Mirchi Bada
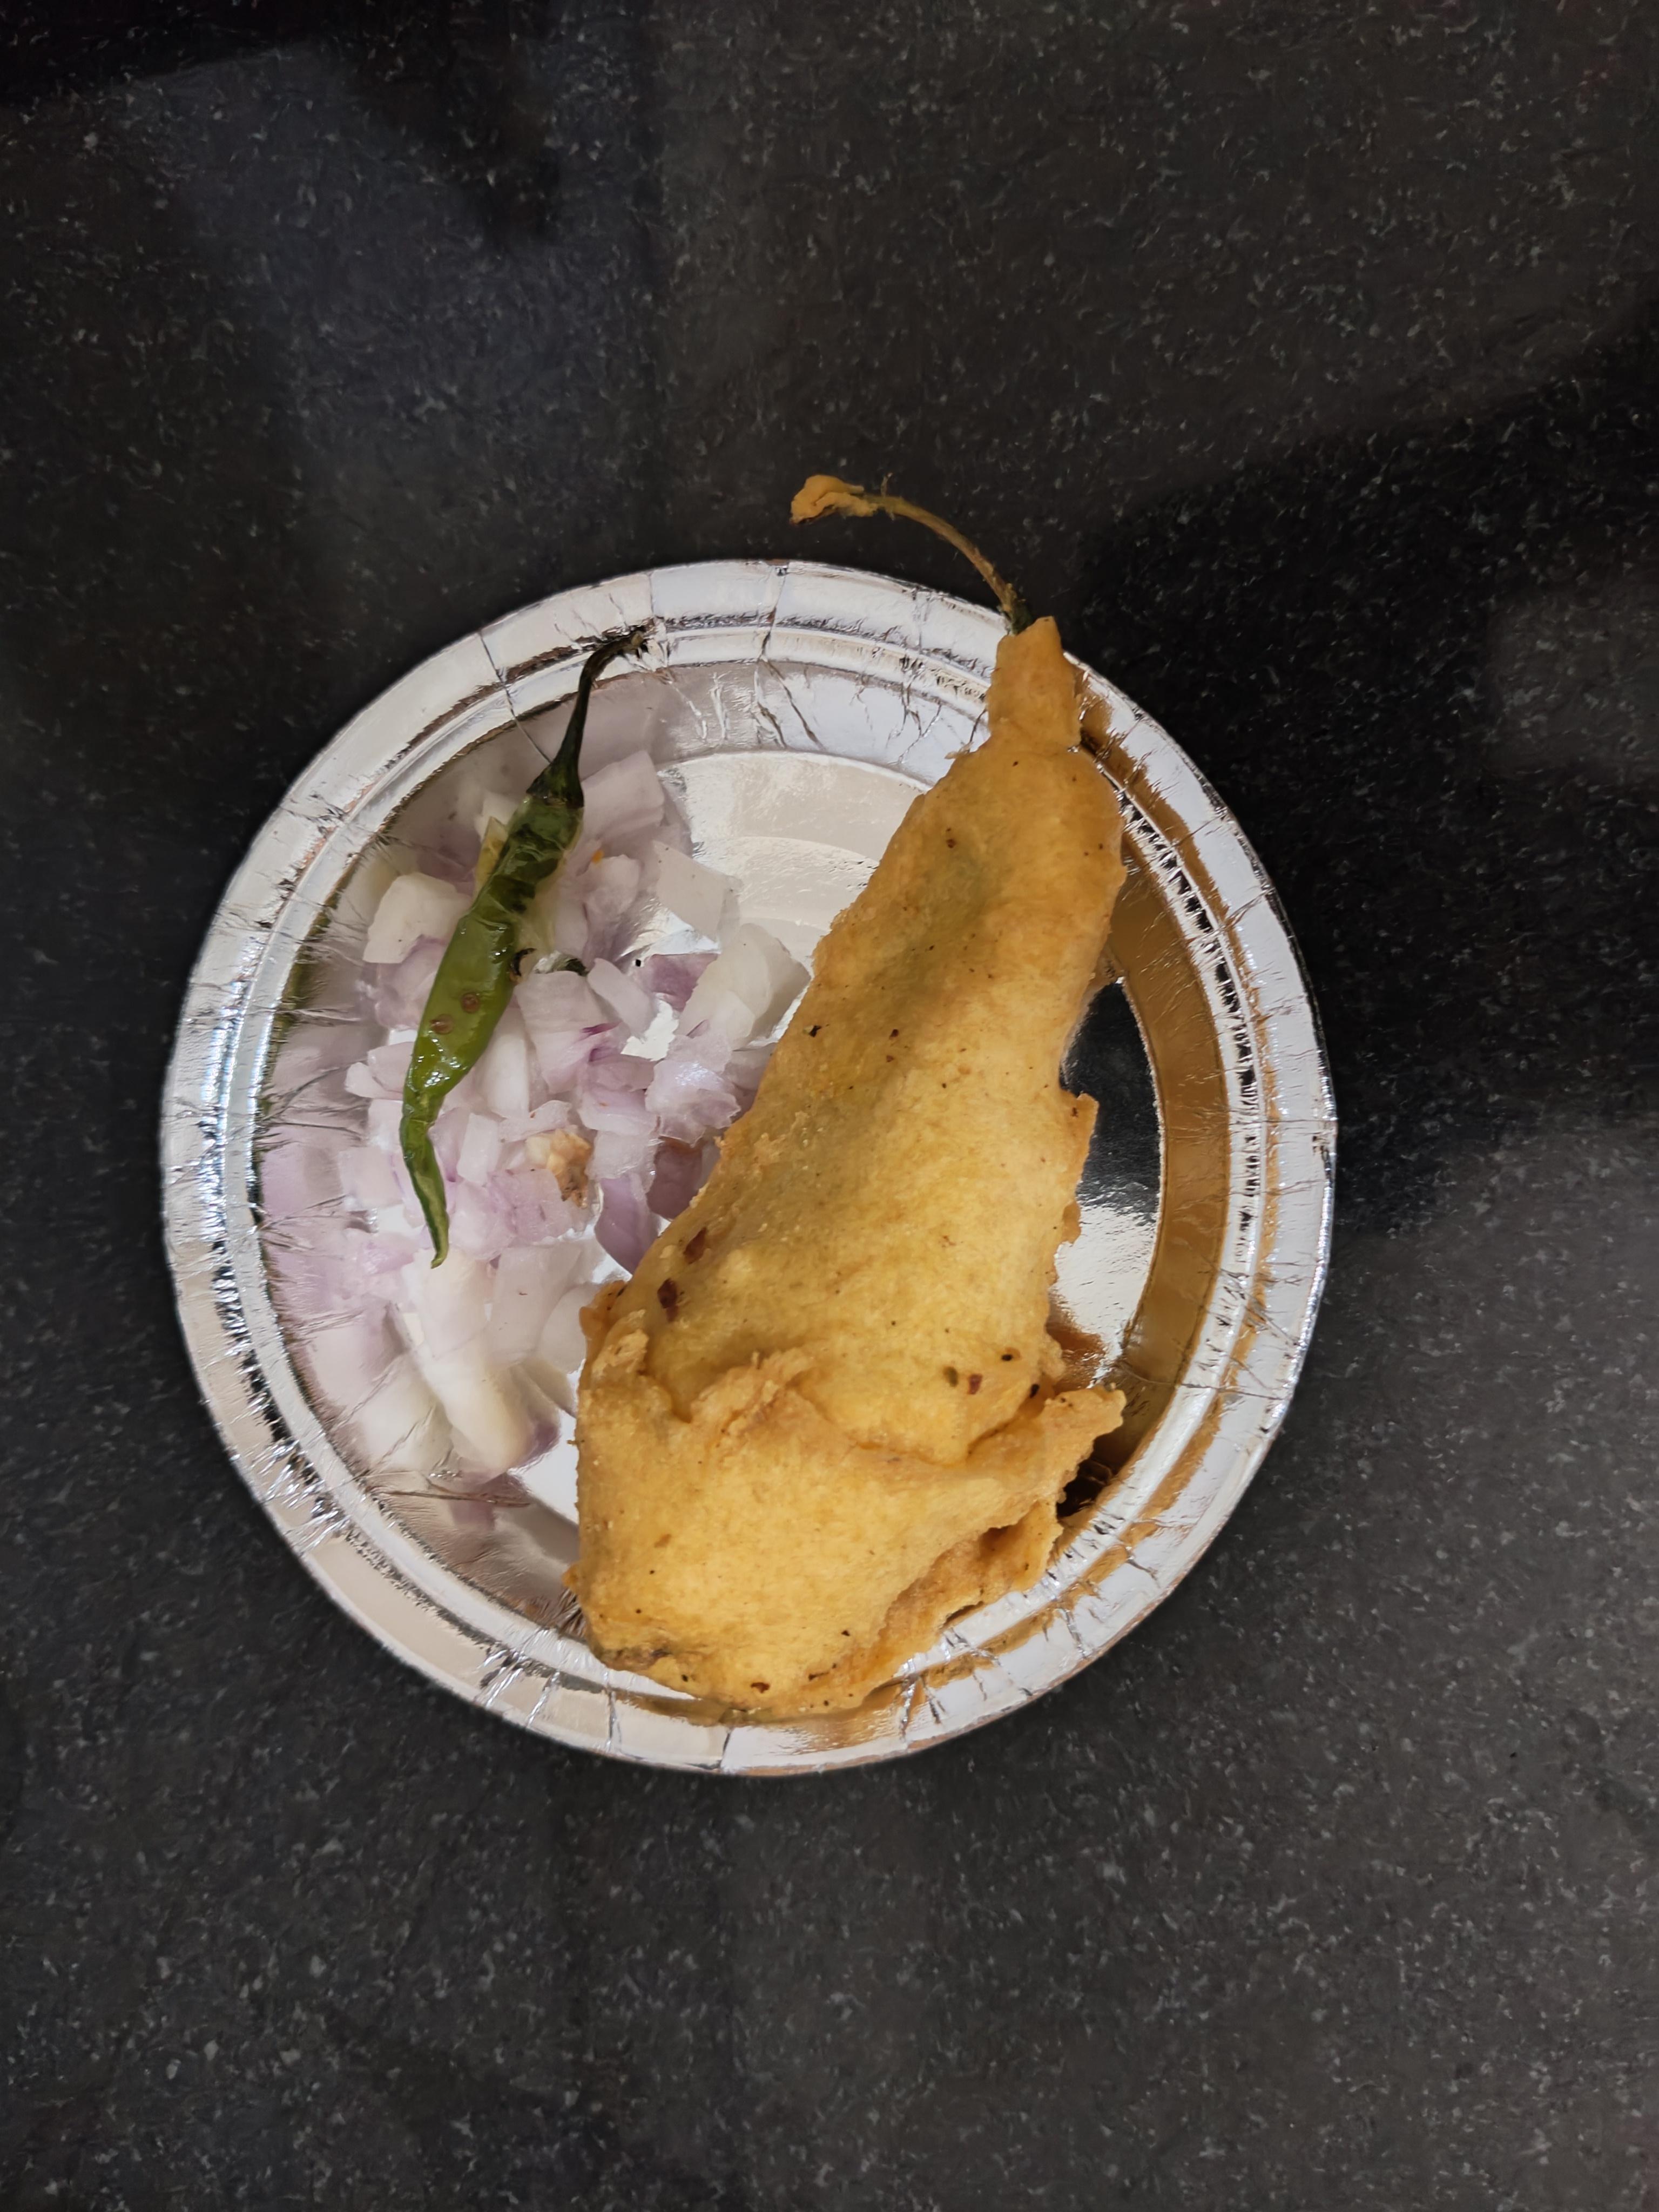
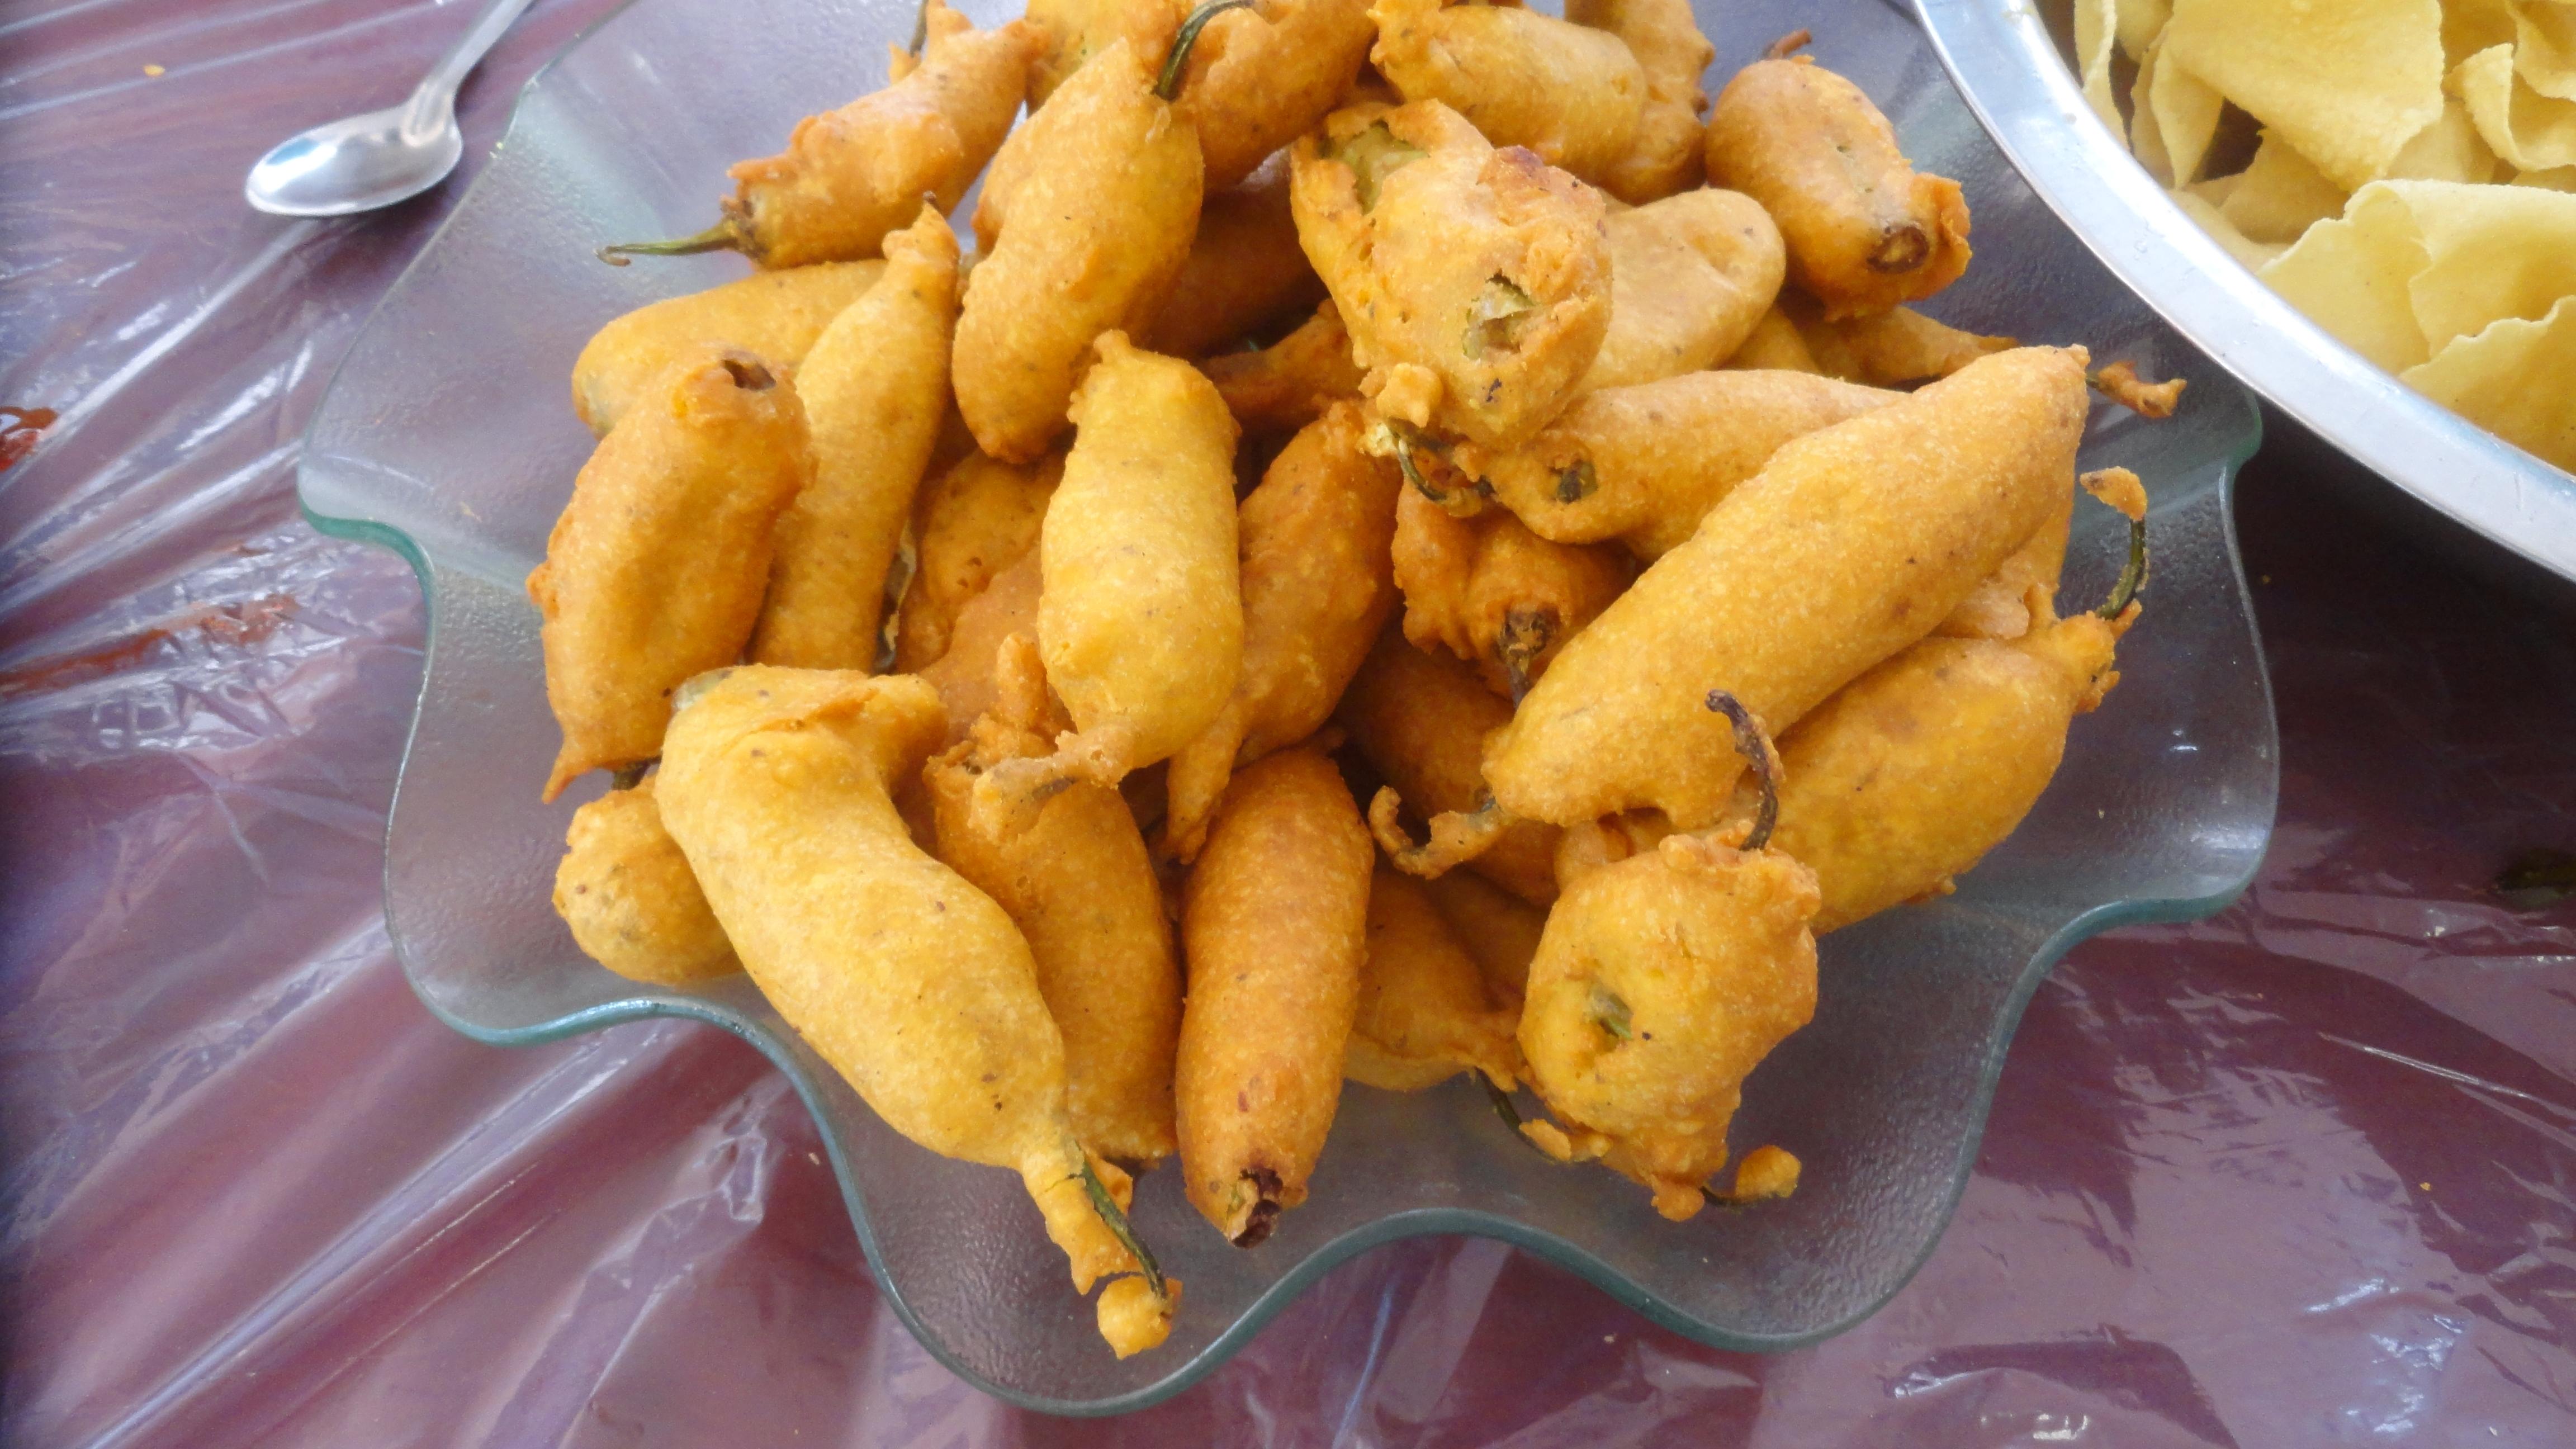
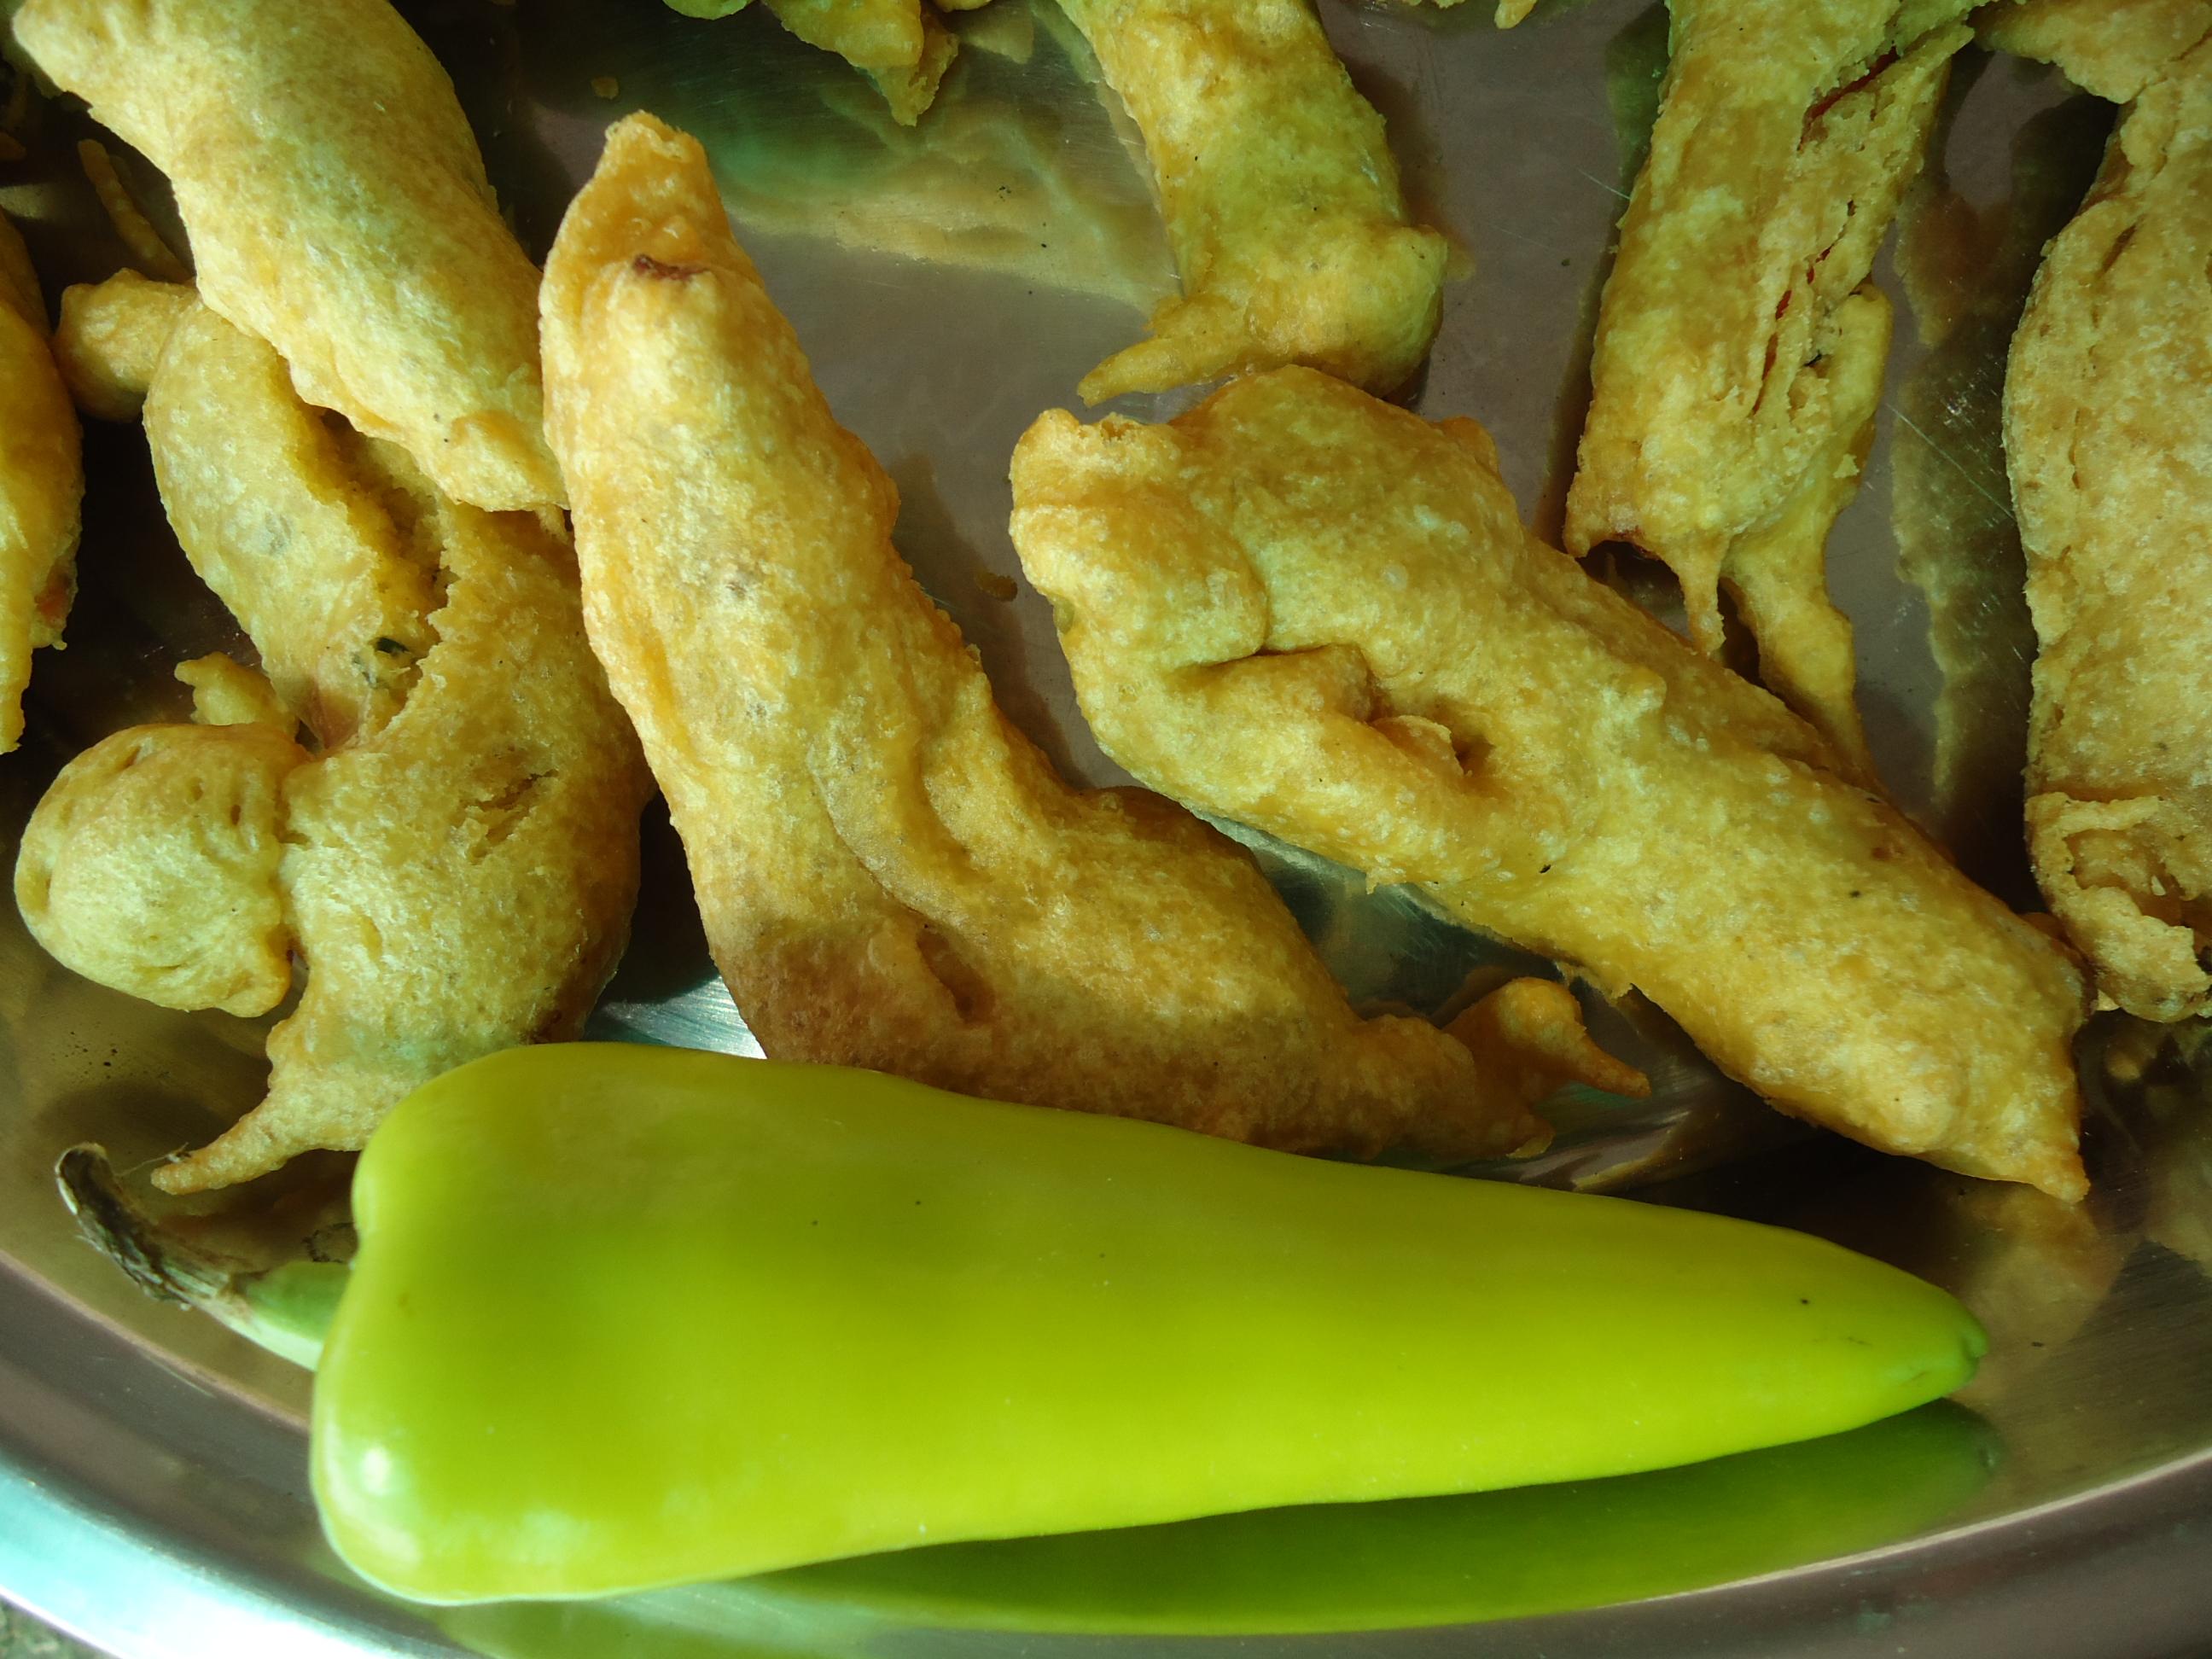
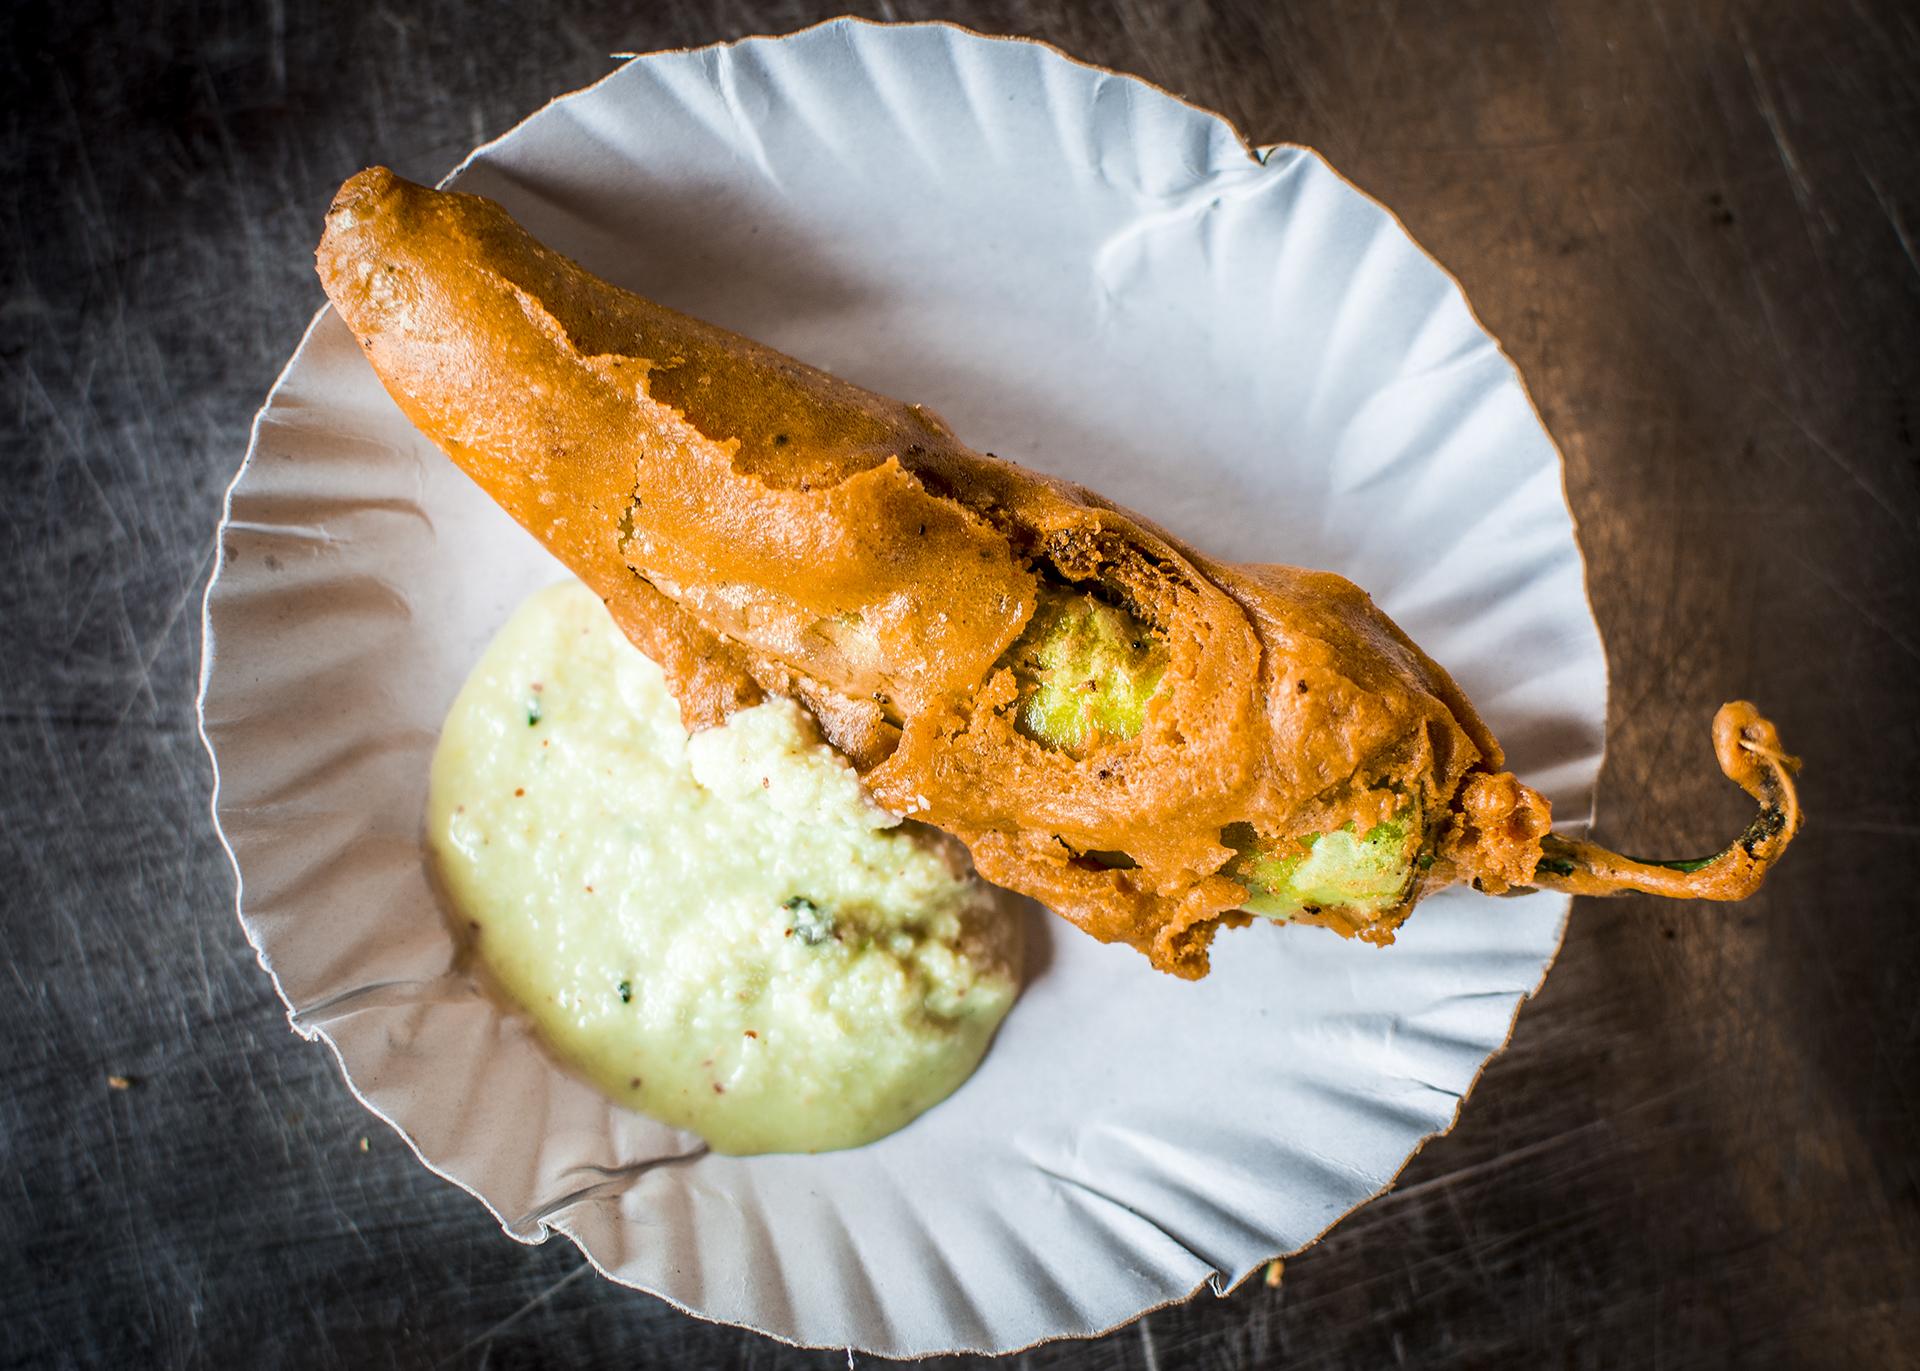
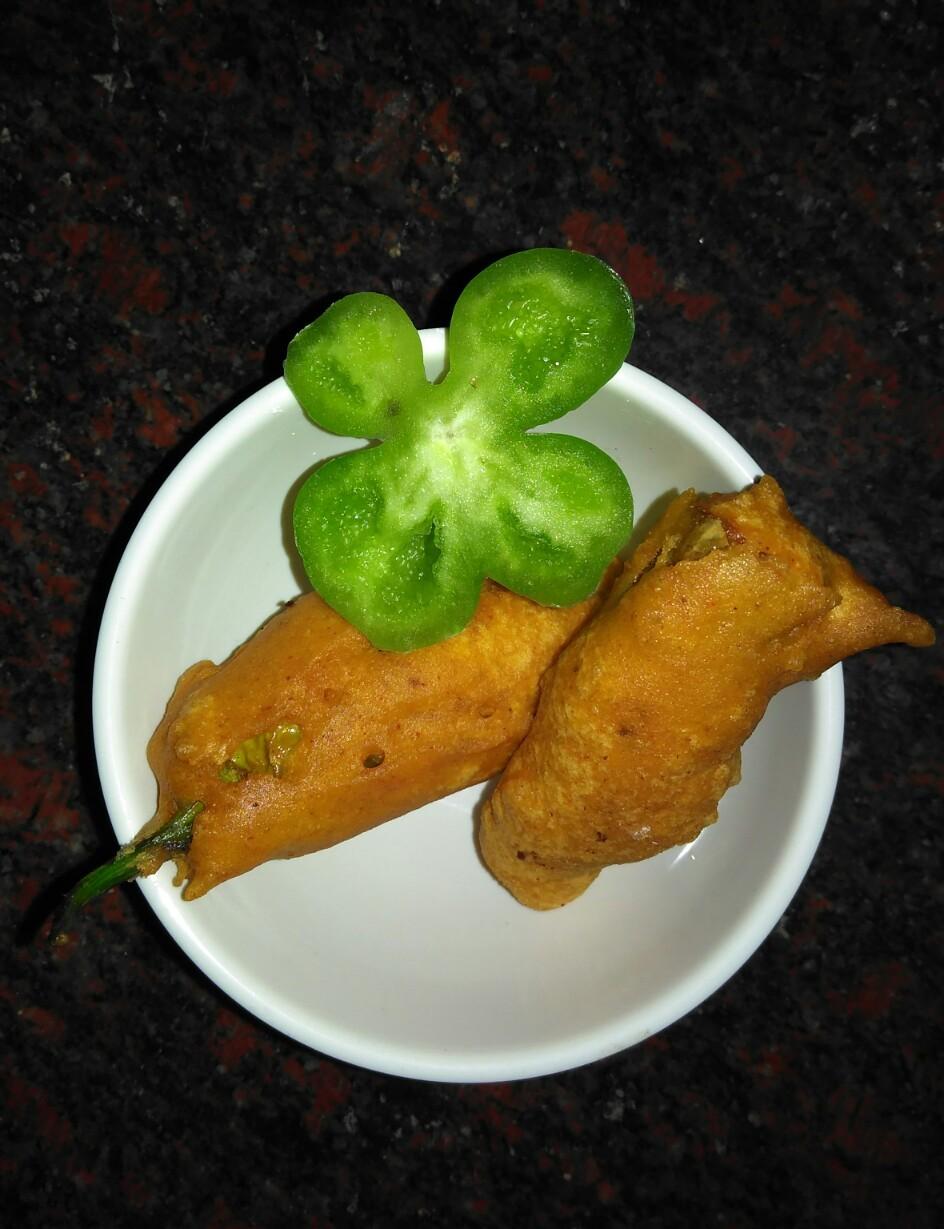
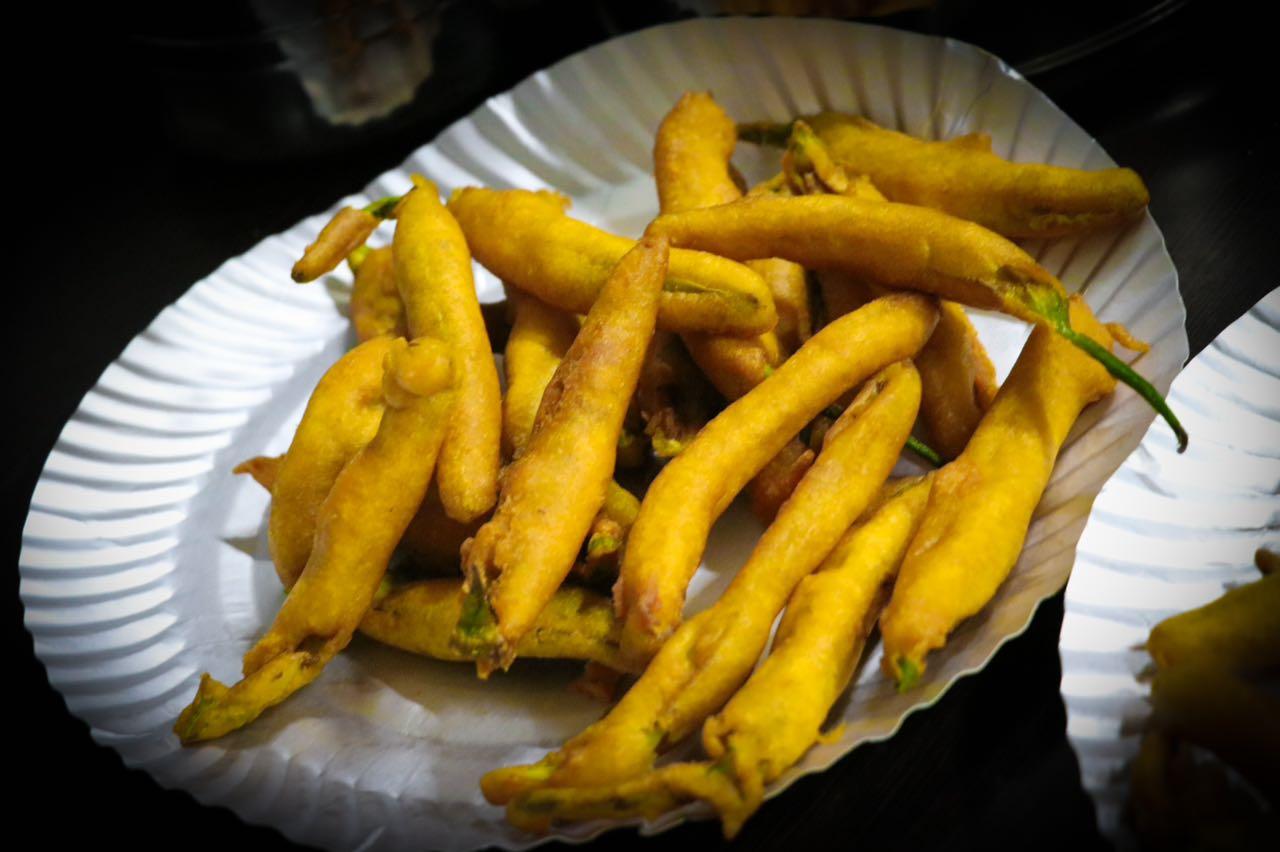
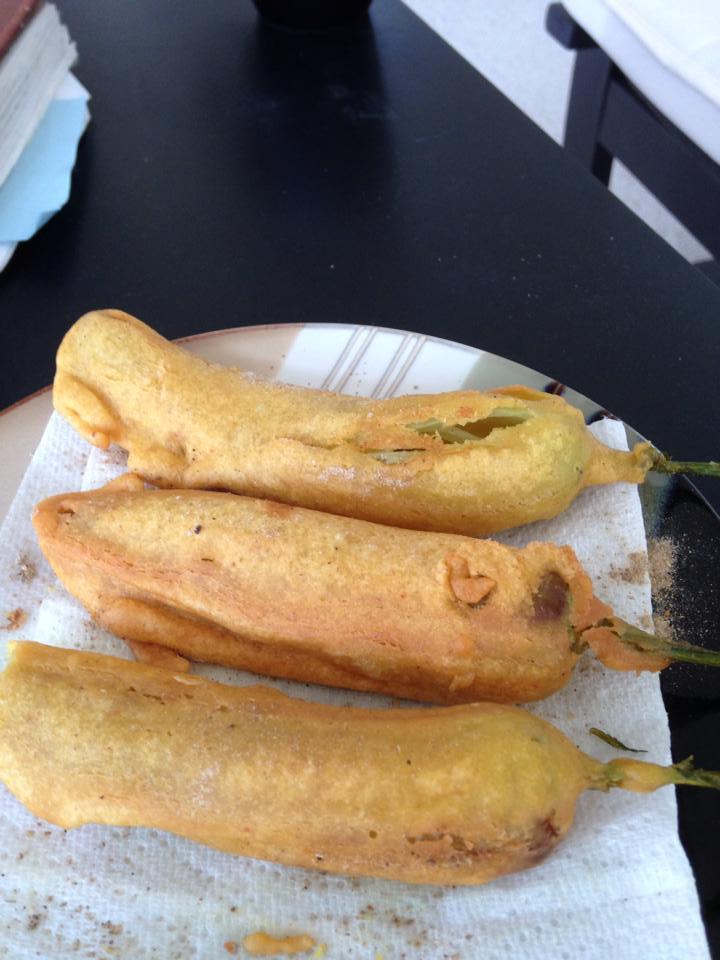
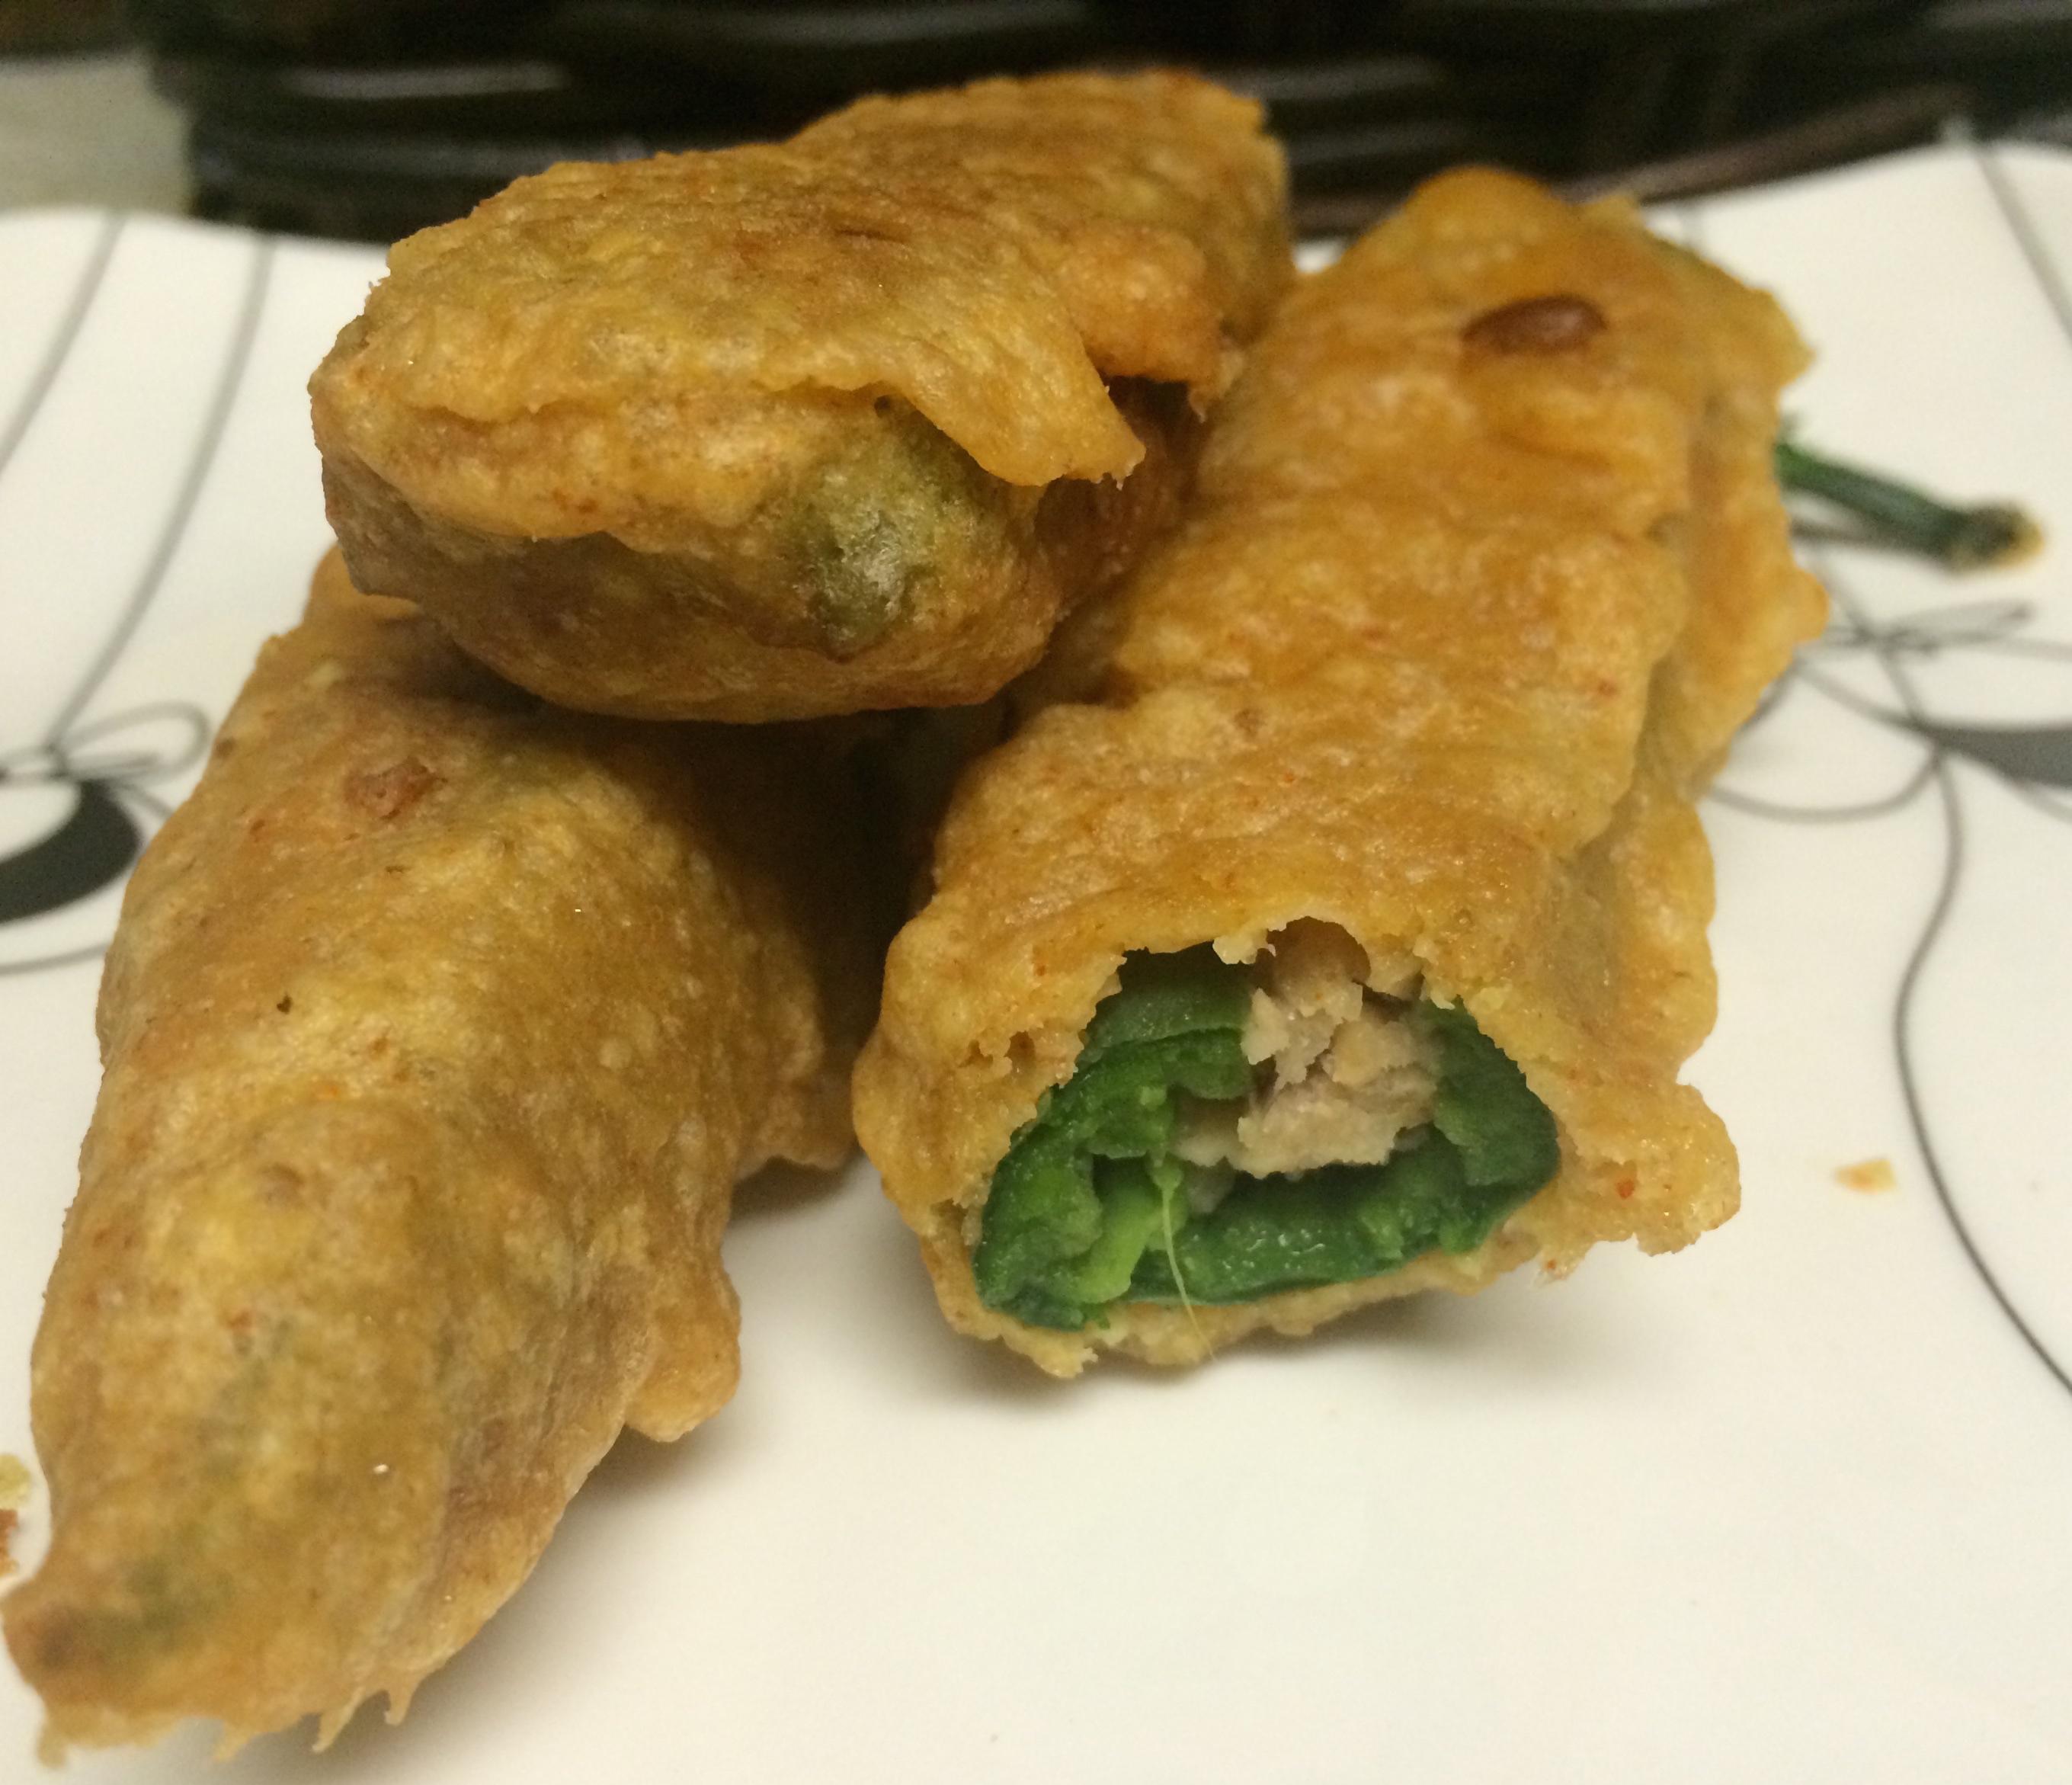
Also known as:
hi - Hindi: मिर्ची बड़ा
kn - Kannada: ಮಿರ್ಚಿ ಭಜಿ
ta - Tamil: மிளகாய் வடை
te - Telugu: మిరపకాయ బజ్జీ
Category: snack, vegetable (stuffed vegetable)
Cuisine: Indian
Associated cuisines: Indian
Area: Jodhpur, Rajasthan
Countries: India
Region: Southern Asia, , , ,
This dish is made by stuffing a green chili with spices, mashed potato, and flour, then it is wrapped in batter and fried until golden brown.